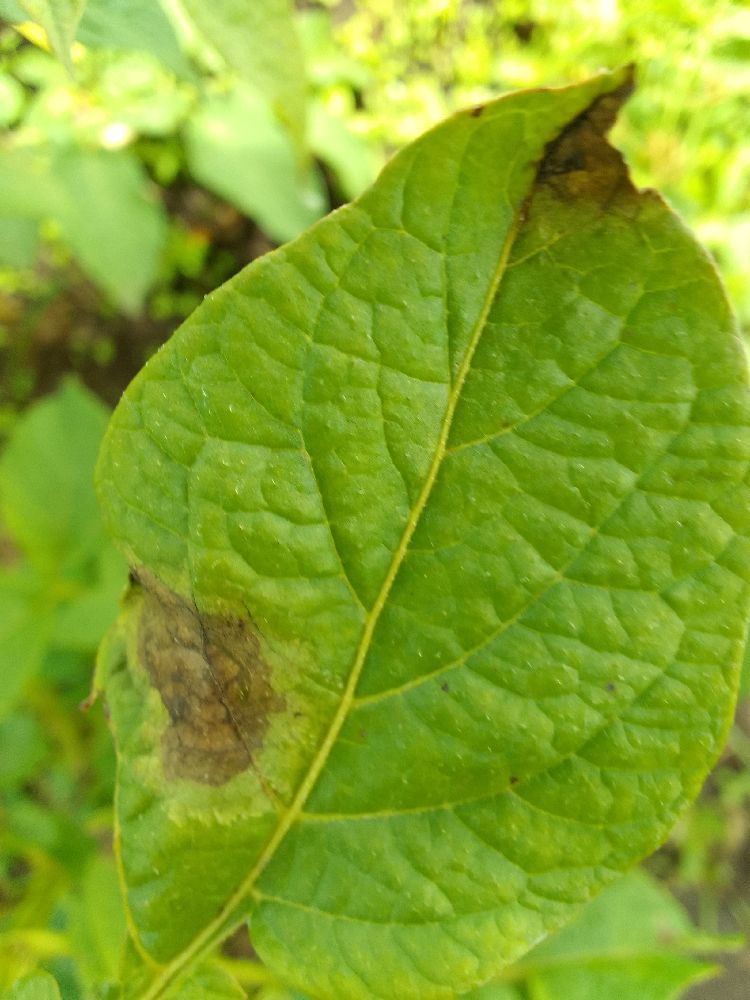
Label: Late blight